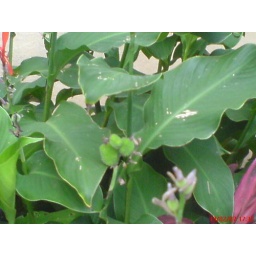
i liked the green flower in the center n my picture hungry camera lens had good snack!